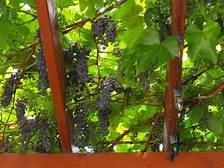
Label: grape